Alfred Paget Hedges

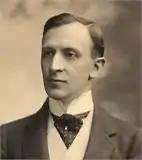
Alfred Hedges

Alfred Paget Hedges (30 December 1867 – 17 April 1929), was a British Liberal Party politician and cigarette manufacturer.